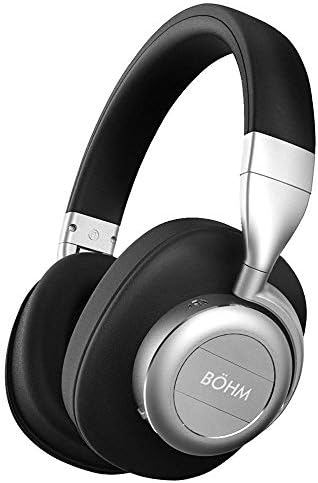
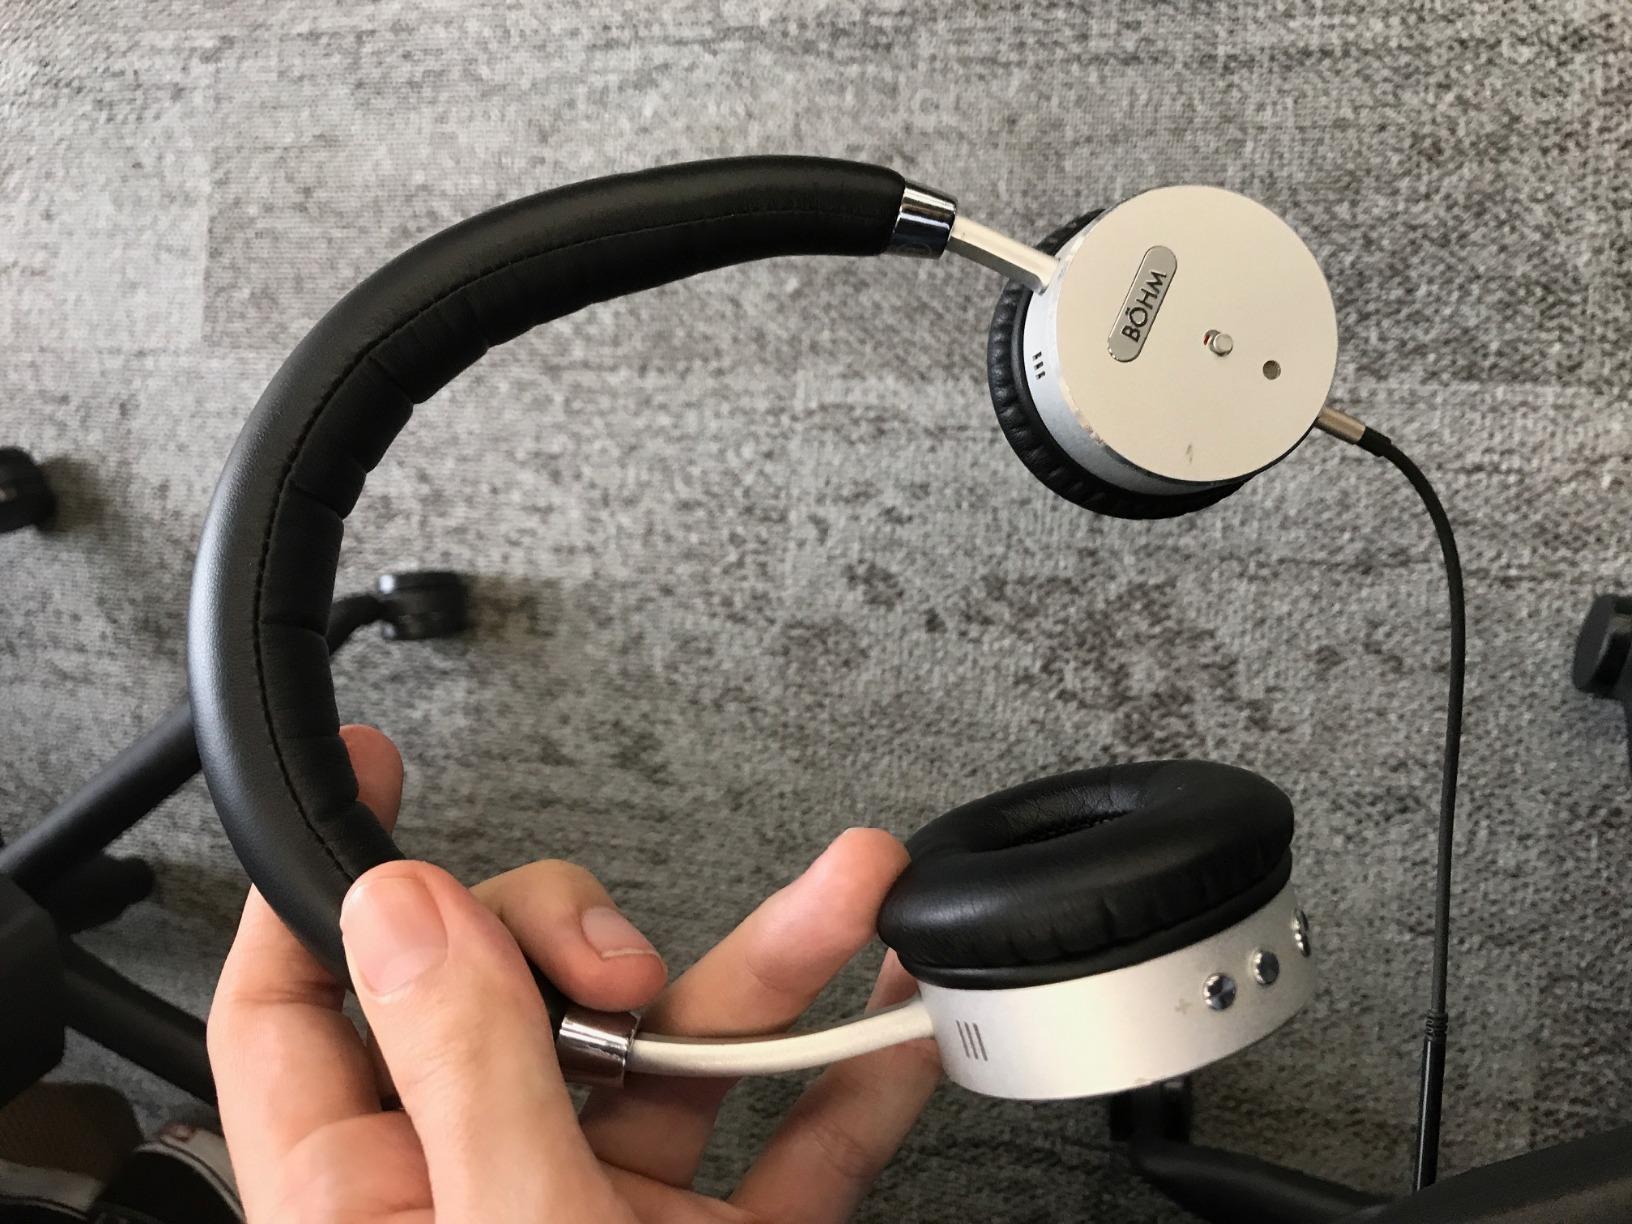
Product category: headphones
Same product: no